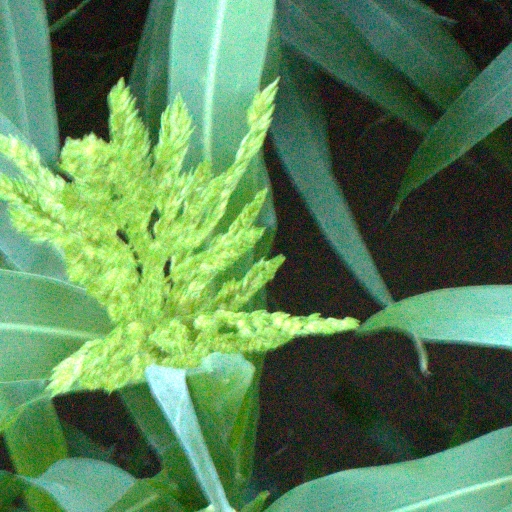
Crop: sorghum